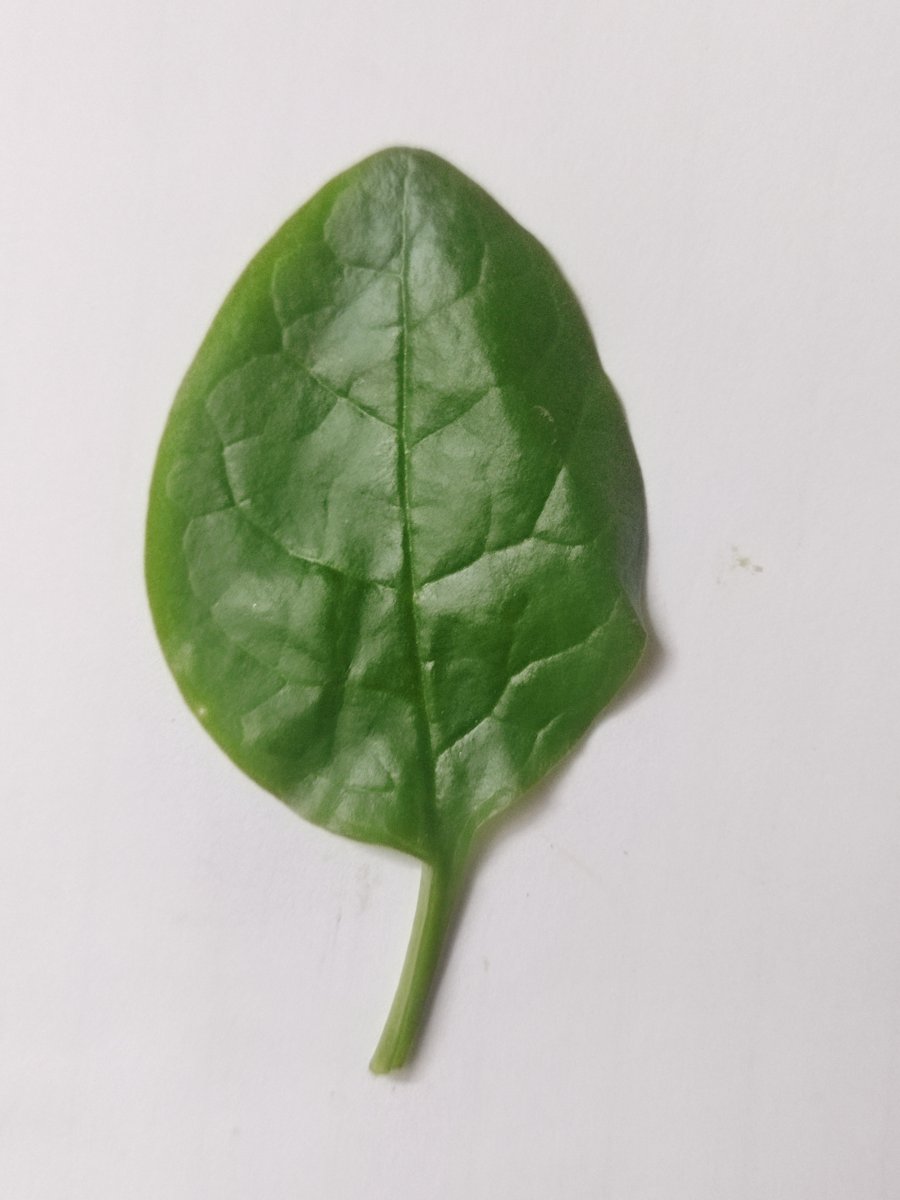
Label: Healthy-Leaf